Guildtown

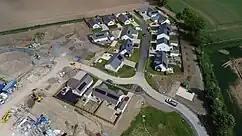
Construction work at the south end of the Stephens Phase 2 development

Guildtown is serviced by the 58 and 58A bus routes between Perth and Blairgowrie, operated by Stagecoach East Scotland. It receives 6 buses a day in either direction on weekdays, 9 on Saturdays and 3 on Sundays during normal operation.